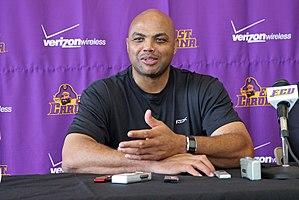
La draft 1984 de la NBA est la 38ᵉ draft organisée par la National Basketball Association. Elle se tient le 19 juin 1984, en amont de la saison NBA 1984-1985, au Madison Square Garden à New York, dans l'État de New York aux États-Unis. La cérémonie est diffusée aux États-Unis sur la chaîne de télévision câblée USA Network.
Les Suns de Phoenix sont une franchise de basket-ball de la NBA basée à Phoenix, dans l'Arizona. Fondée en 1968, elle dispute ses matchs à domicile au Talking Stick Resort Arena.
"Charles Wade Barkley, né le 20 février 1963 à Leeds dans l'État de l'Alabama, est un ancien joueur de basket-ball américain jouant au poste d'ailier fort, ayant évolué au sein de la National Basketball Association, de 1984 à 2000. Il est aujourd'hui est analyste sur Inside the NBA. Surnommé ""Chuck"", ""Sir Charles"" et ""Round Mound of Rebound"", Barkley s’est imposé comme l’un des ailiers forts les plus dominants de la NBA. Joueur à l’Université d’Auburn, il a été sélectionné par les 76ers de Philadelphie en 5ᵉ choix de la draft NBA de 1984.